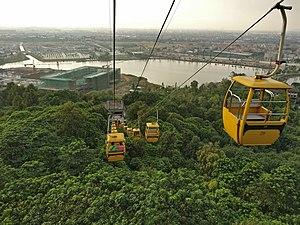
Pékin Express : Retour sur la route mythique est la 13ᵉ édition de Pékin Express, émission de télévision franco-belgo-luxembourgeoise de téléréalité, diffusée chaque semaine sur M6 du mardi 25 février 2020 au mardi 7 avril 2020, et la 4ᵉ édition spéciale. Elle est présentée par Stéphane Rotenberg, désigné comme directeur de course. Ce sont Julie et Denis, le couple corse, qui l'emportent. Il empochent la somme maximale mise en jeu, soit 100 000 €.